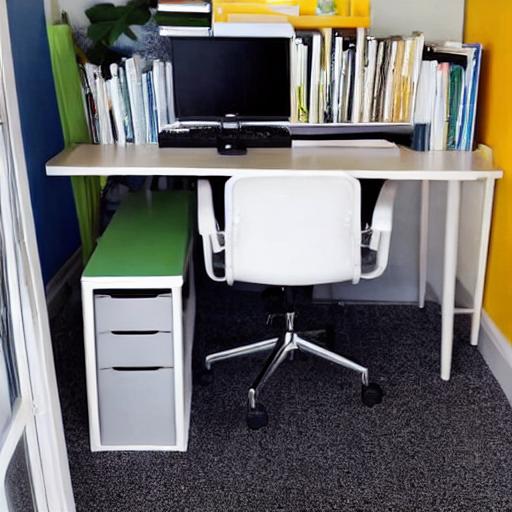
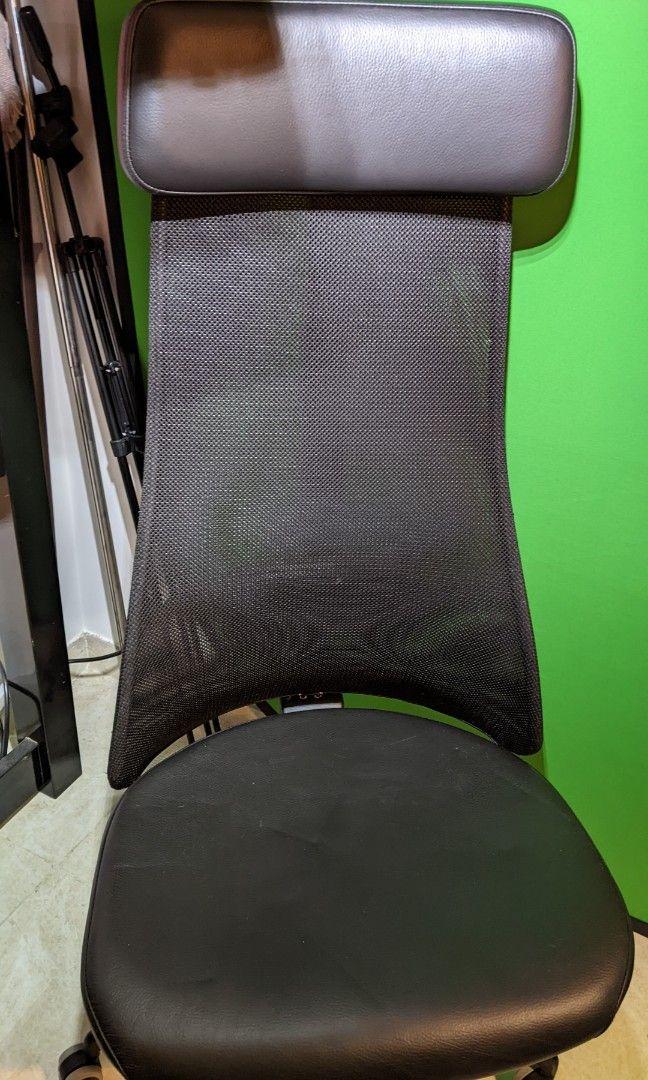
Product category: items_chair
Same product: no